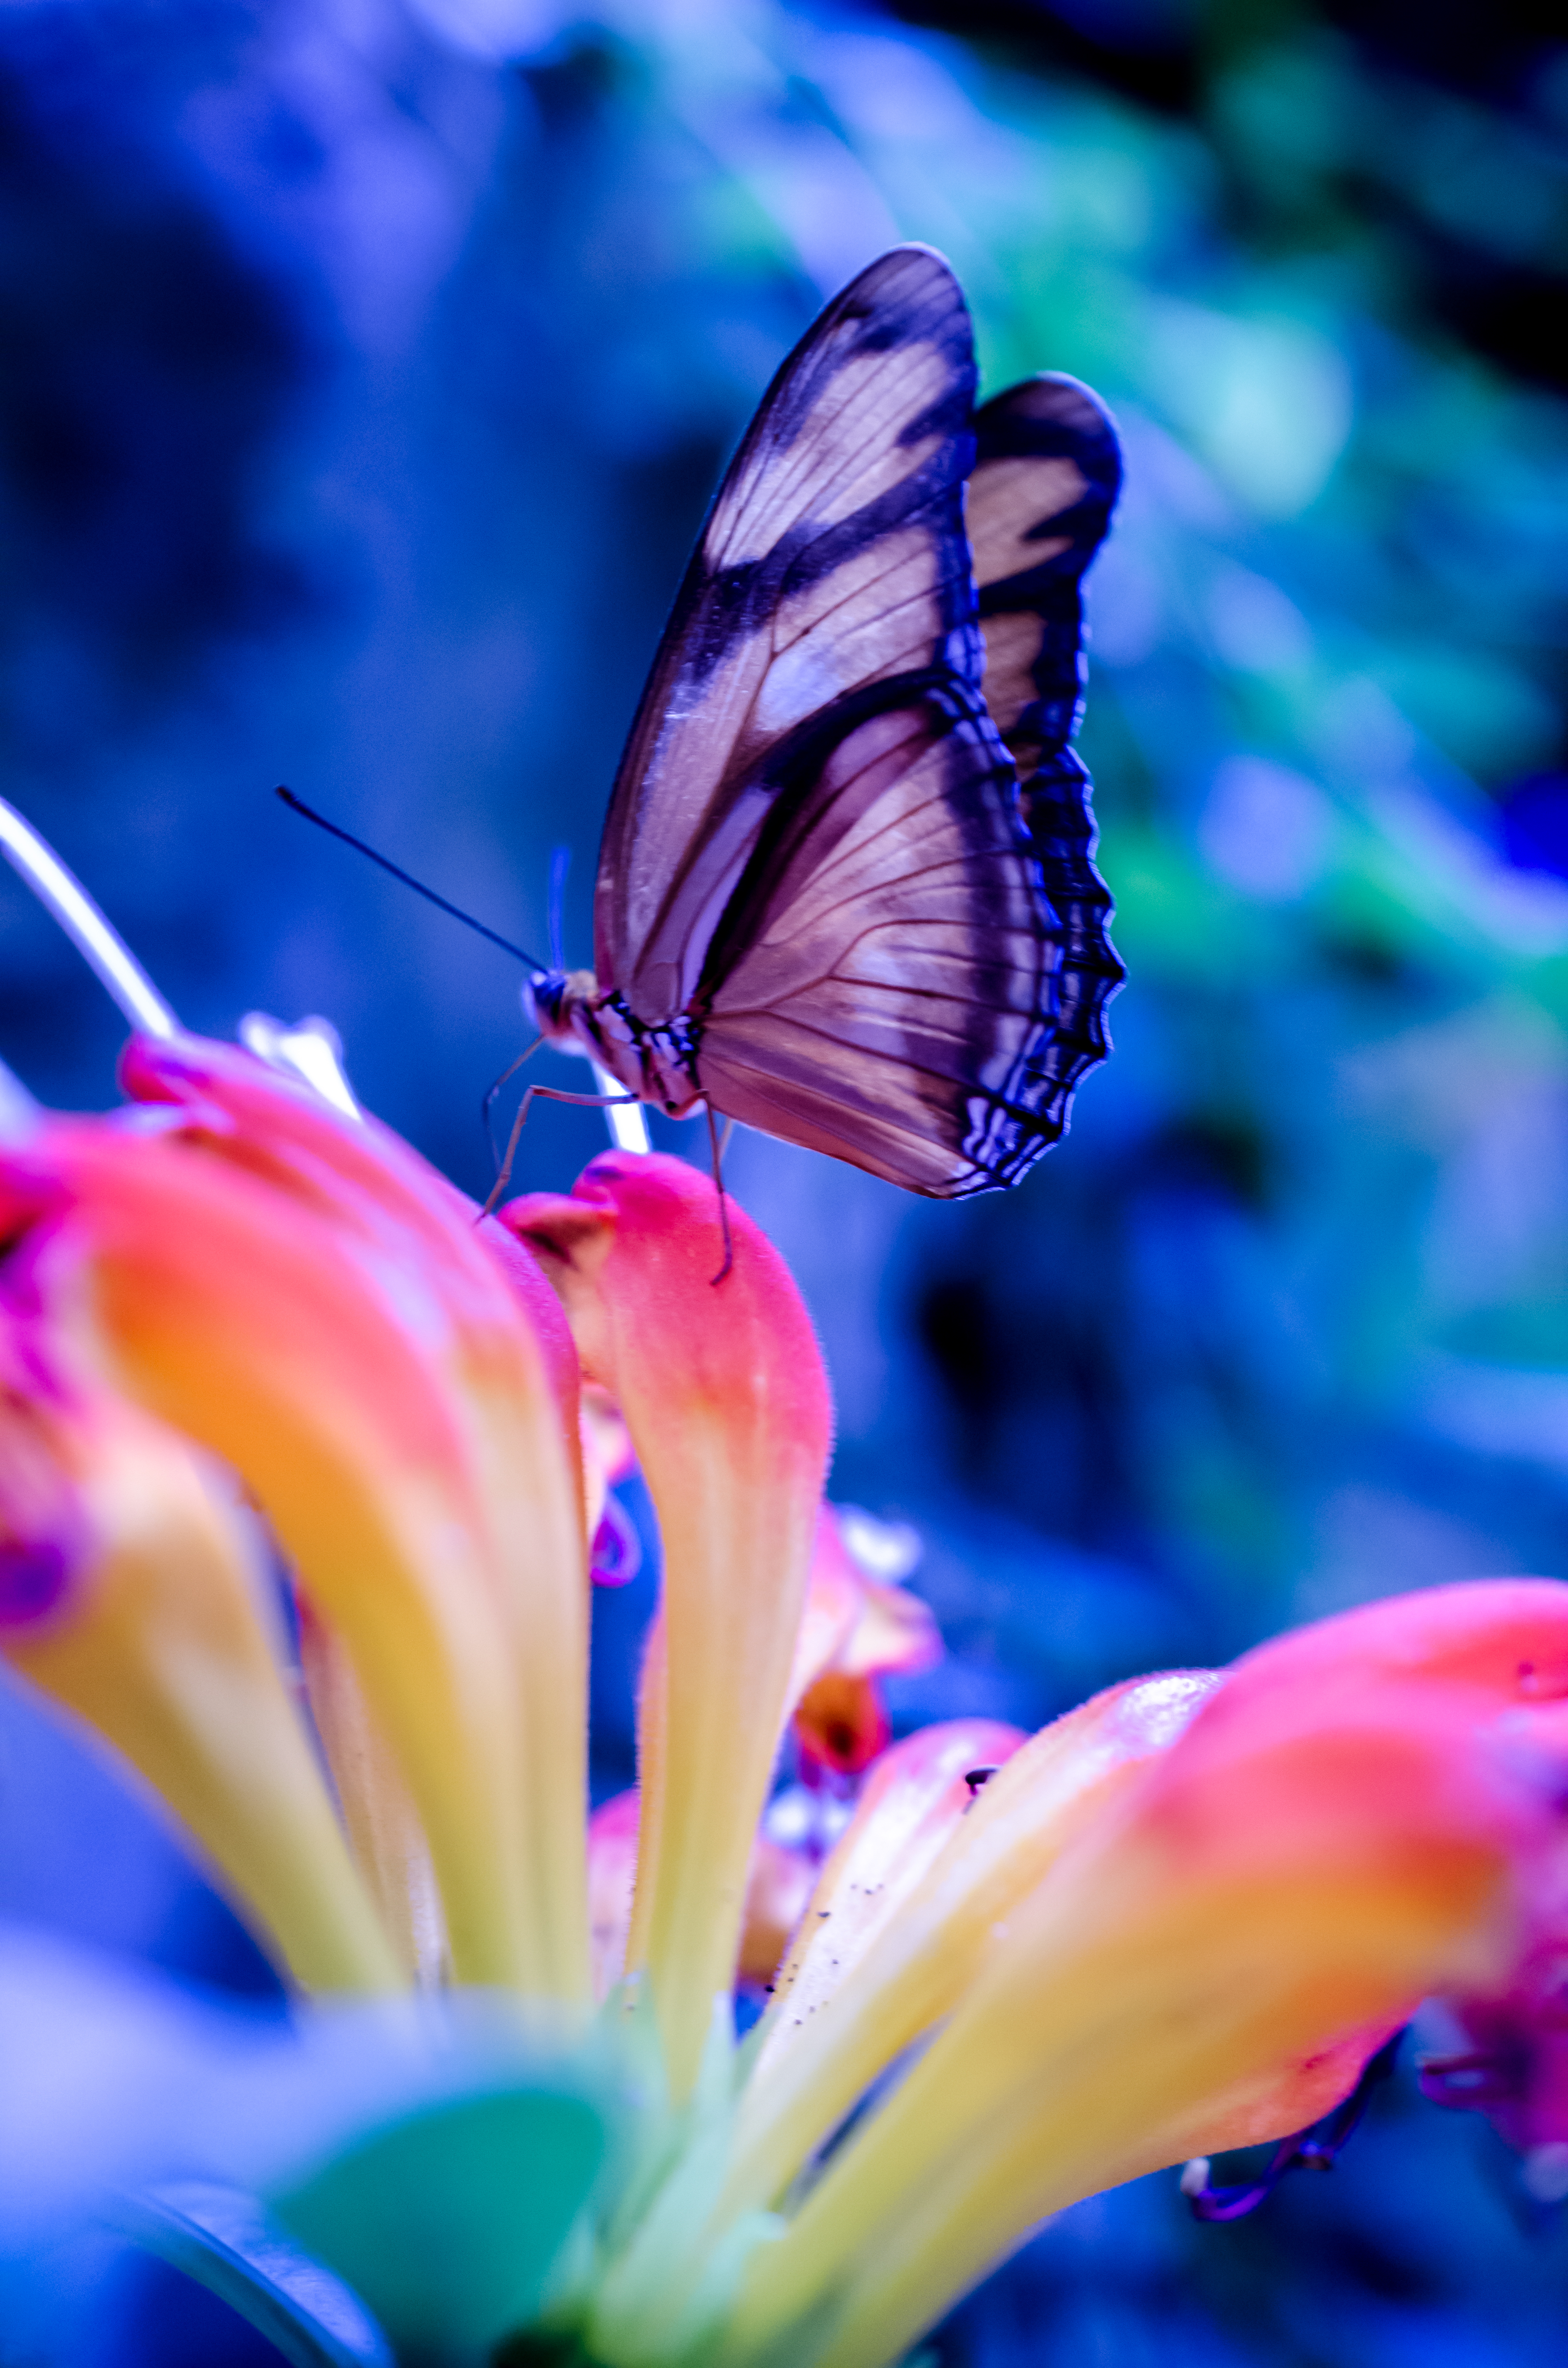
nature, bokeh, abstract, white, photography, flower, petal, photo, color, insect, macro, blue, micro, nikon, butterfly, black, flora, fauna, invertebrate, close up, photos, art, unitedstates, raw, texas, magenta, butterflies, leadinglines, nikond7000, colorphotography, houston, macro photography, pollinator, moths and butterflies